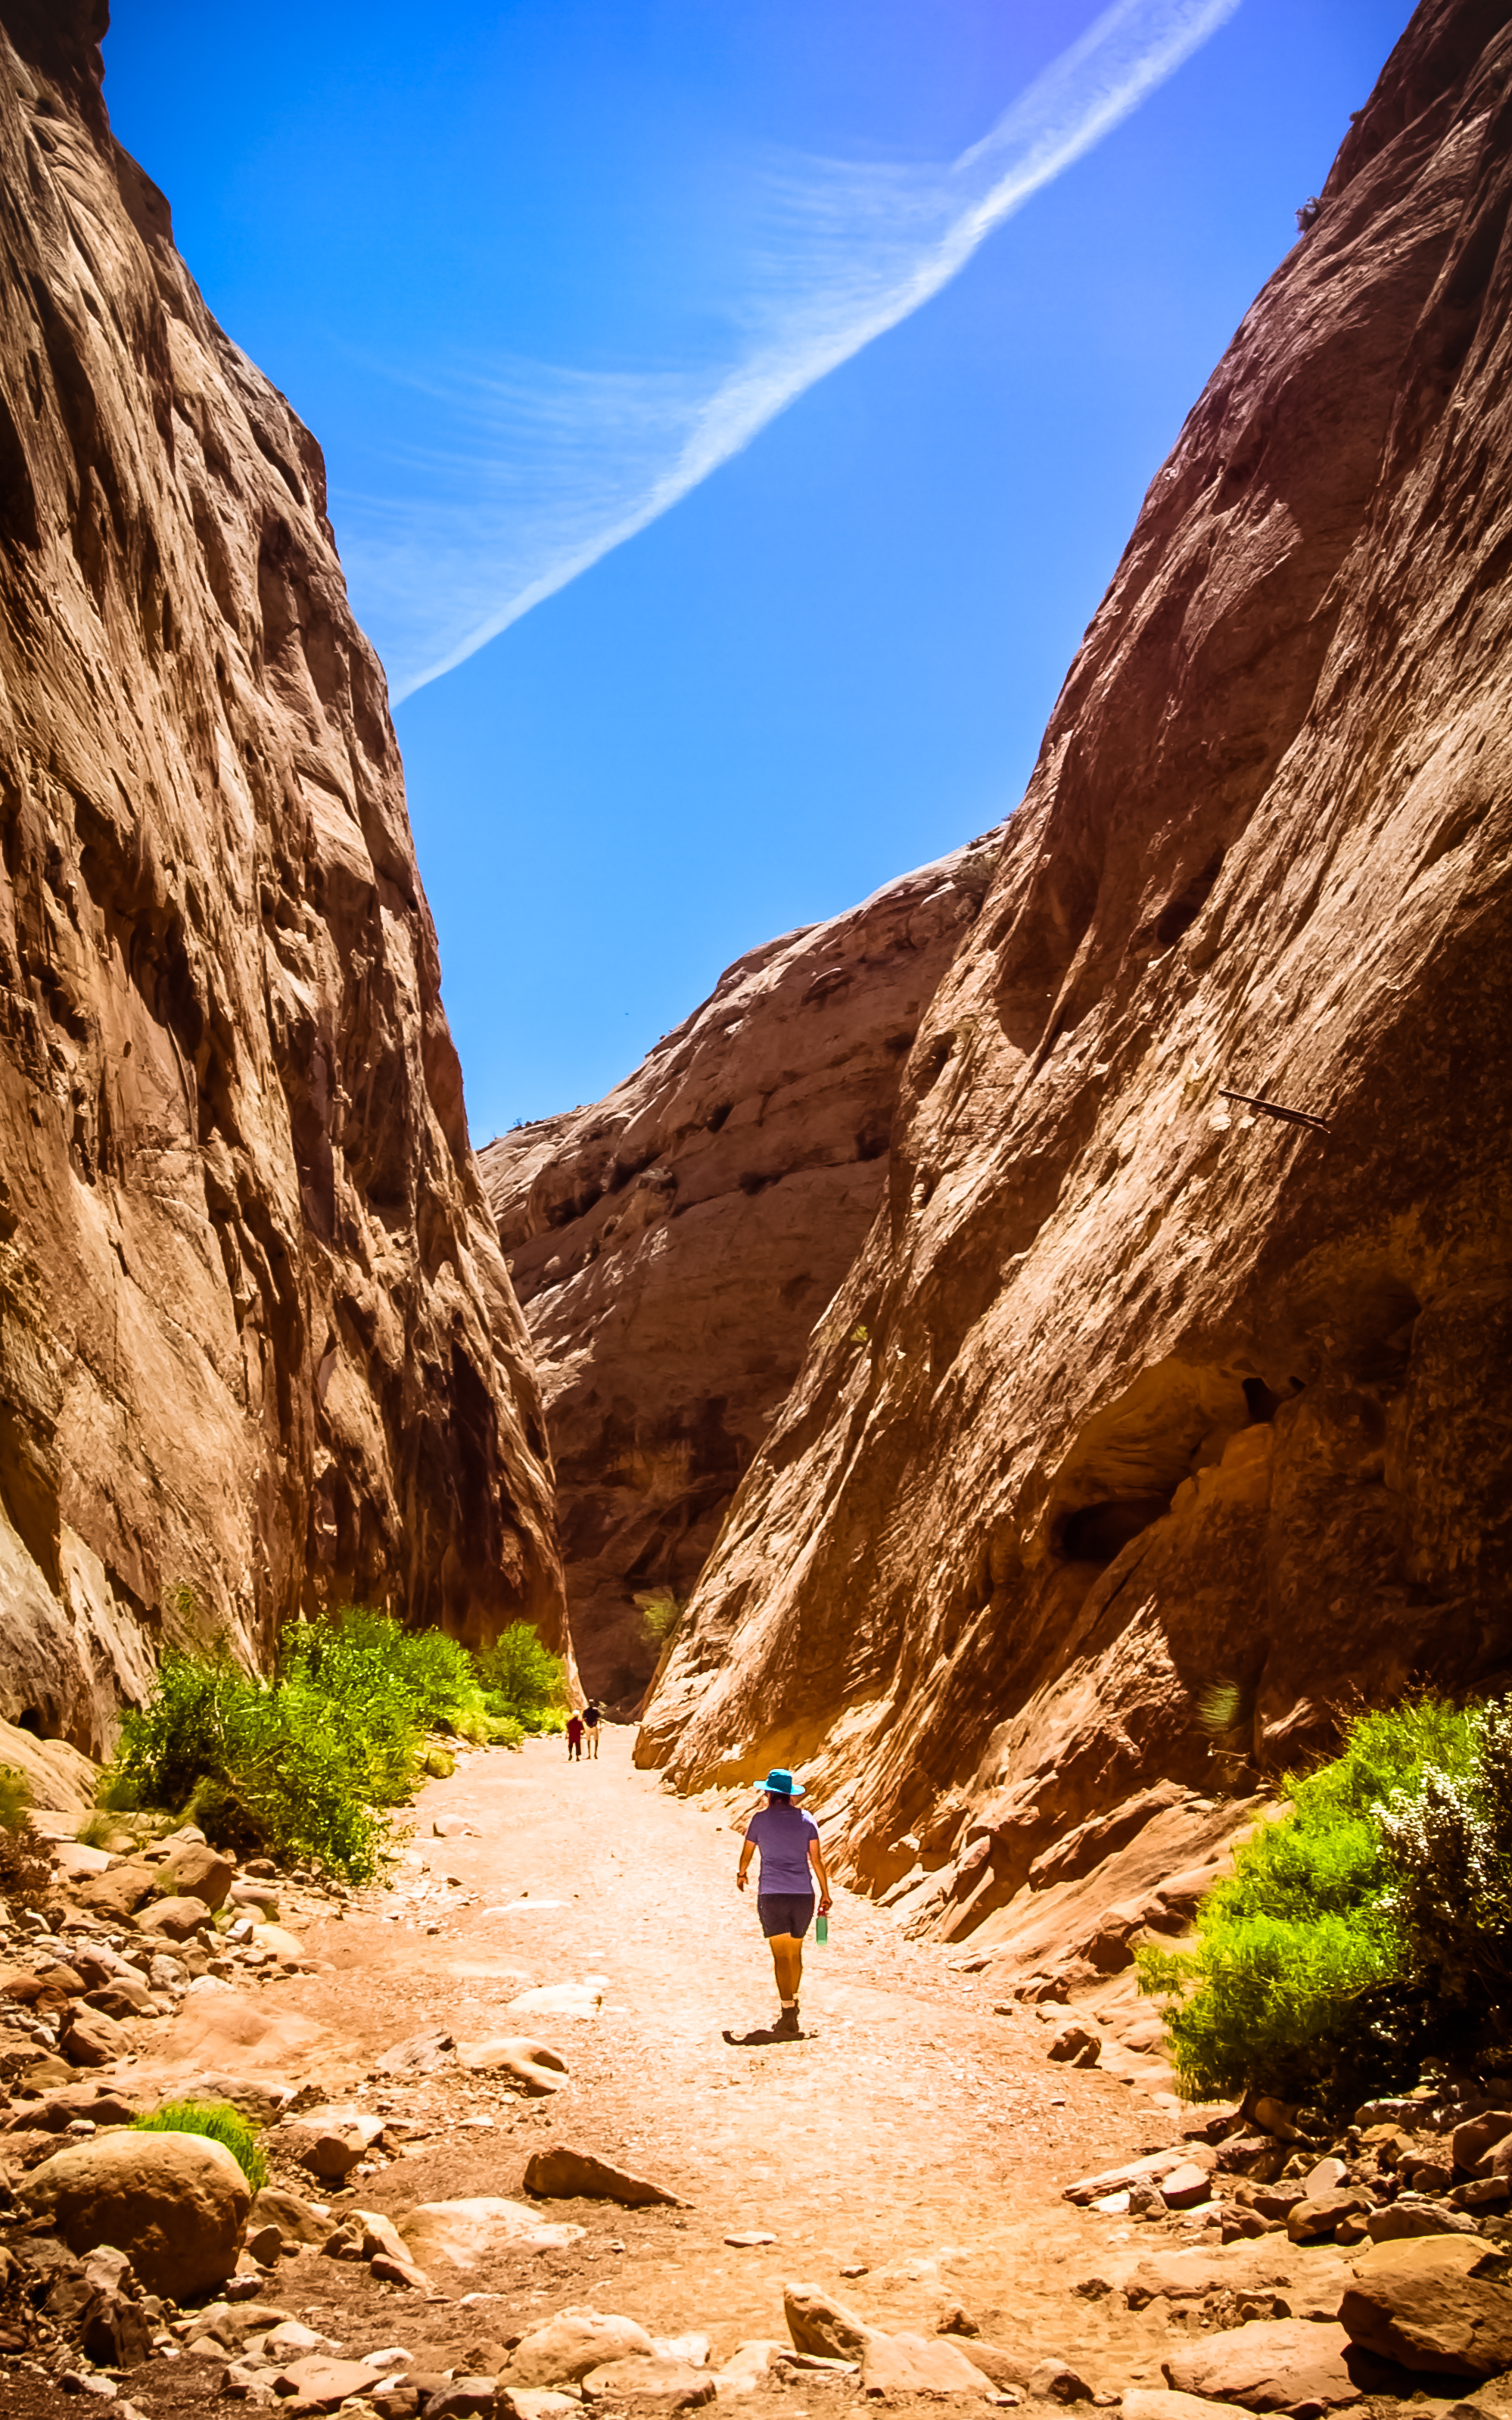
landscape, nature, rock, wilderness, walking, mountain, cloud, people, sky, hiking, texture, adventure, valley, mountain range, formation, portrait, green, hike, small, park, desktop, shadow, hat, gorge, canyon, national park, reef, national, west, american, background, geology, mountains, cliffs, utah, badlands, picturesque, plateau, vertical, big, beautiful, poster, capitol, feeling, wadi, westworld, inspirational, sandston, landform, geographical feature, mountainous landforms